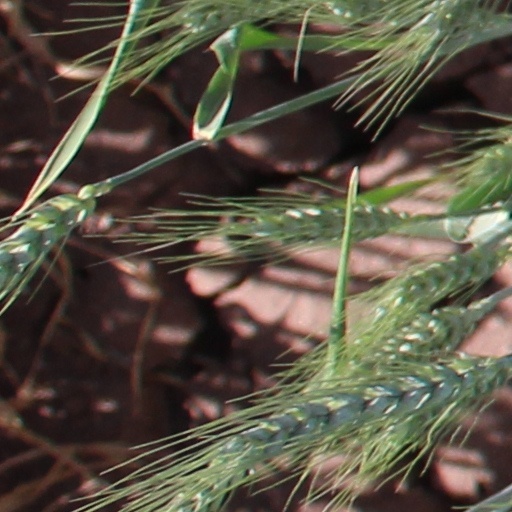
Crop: wheat